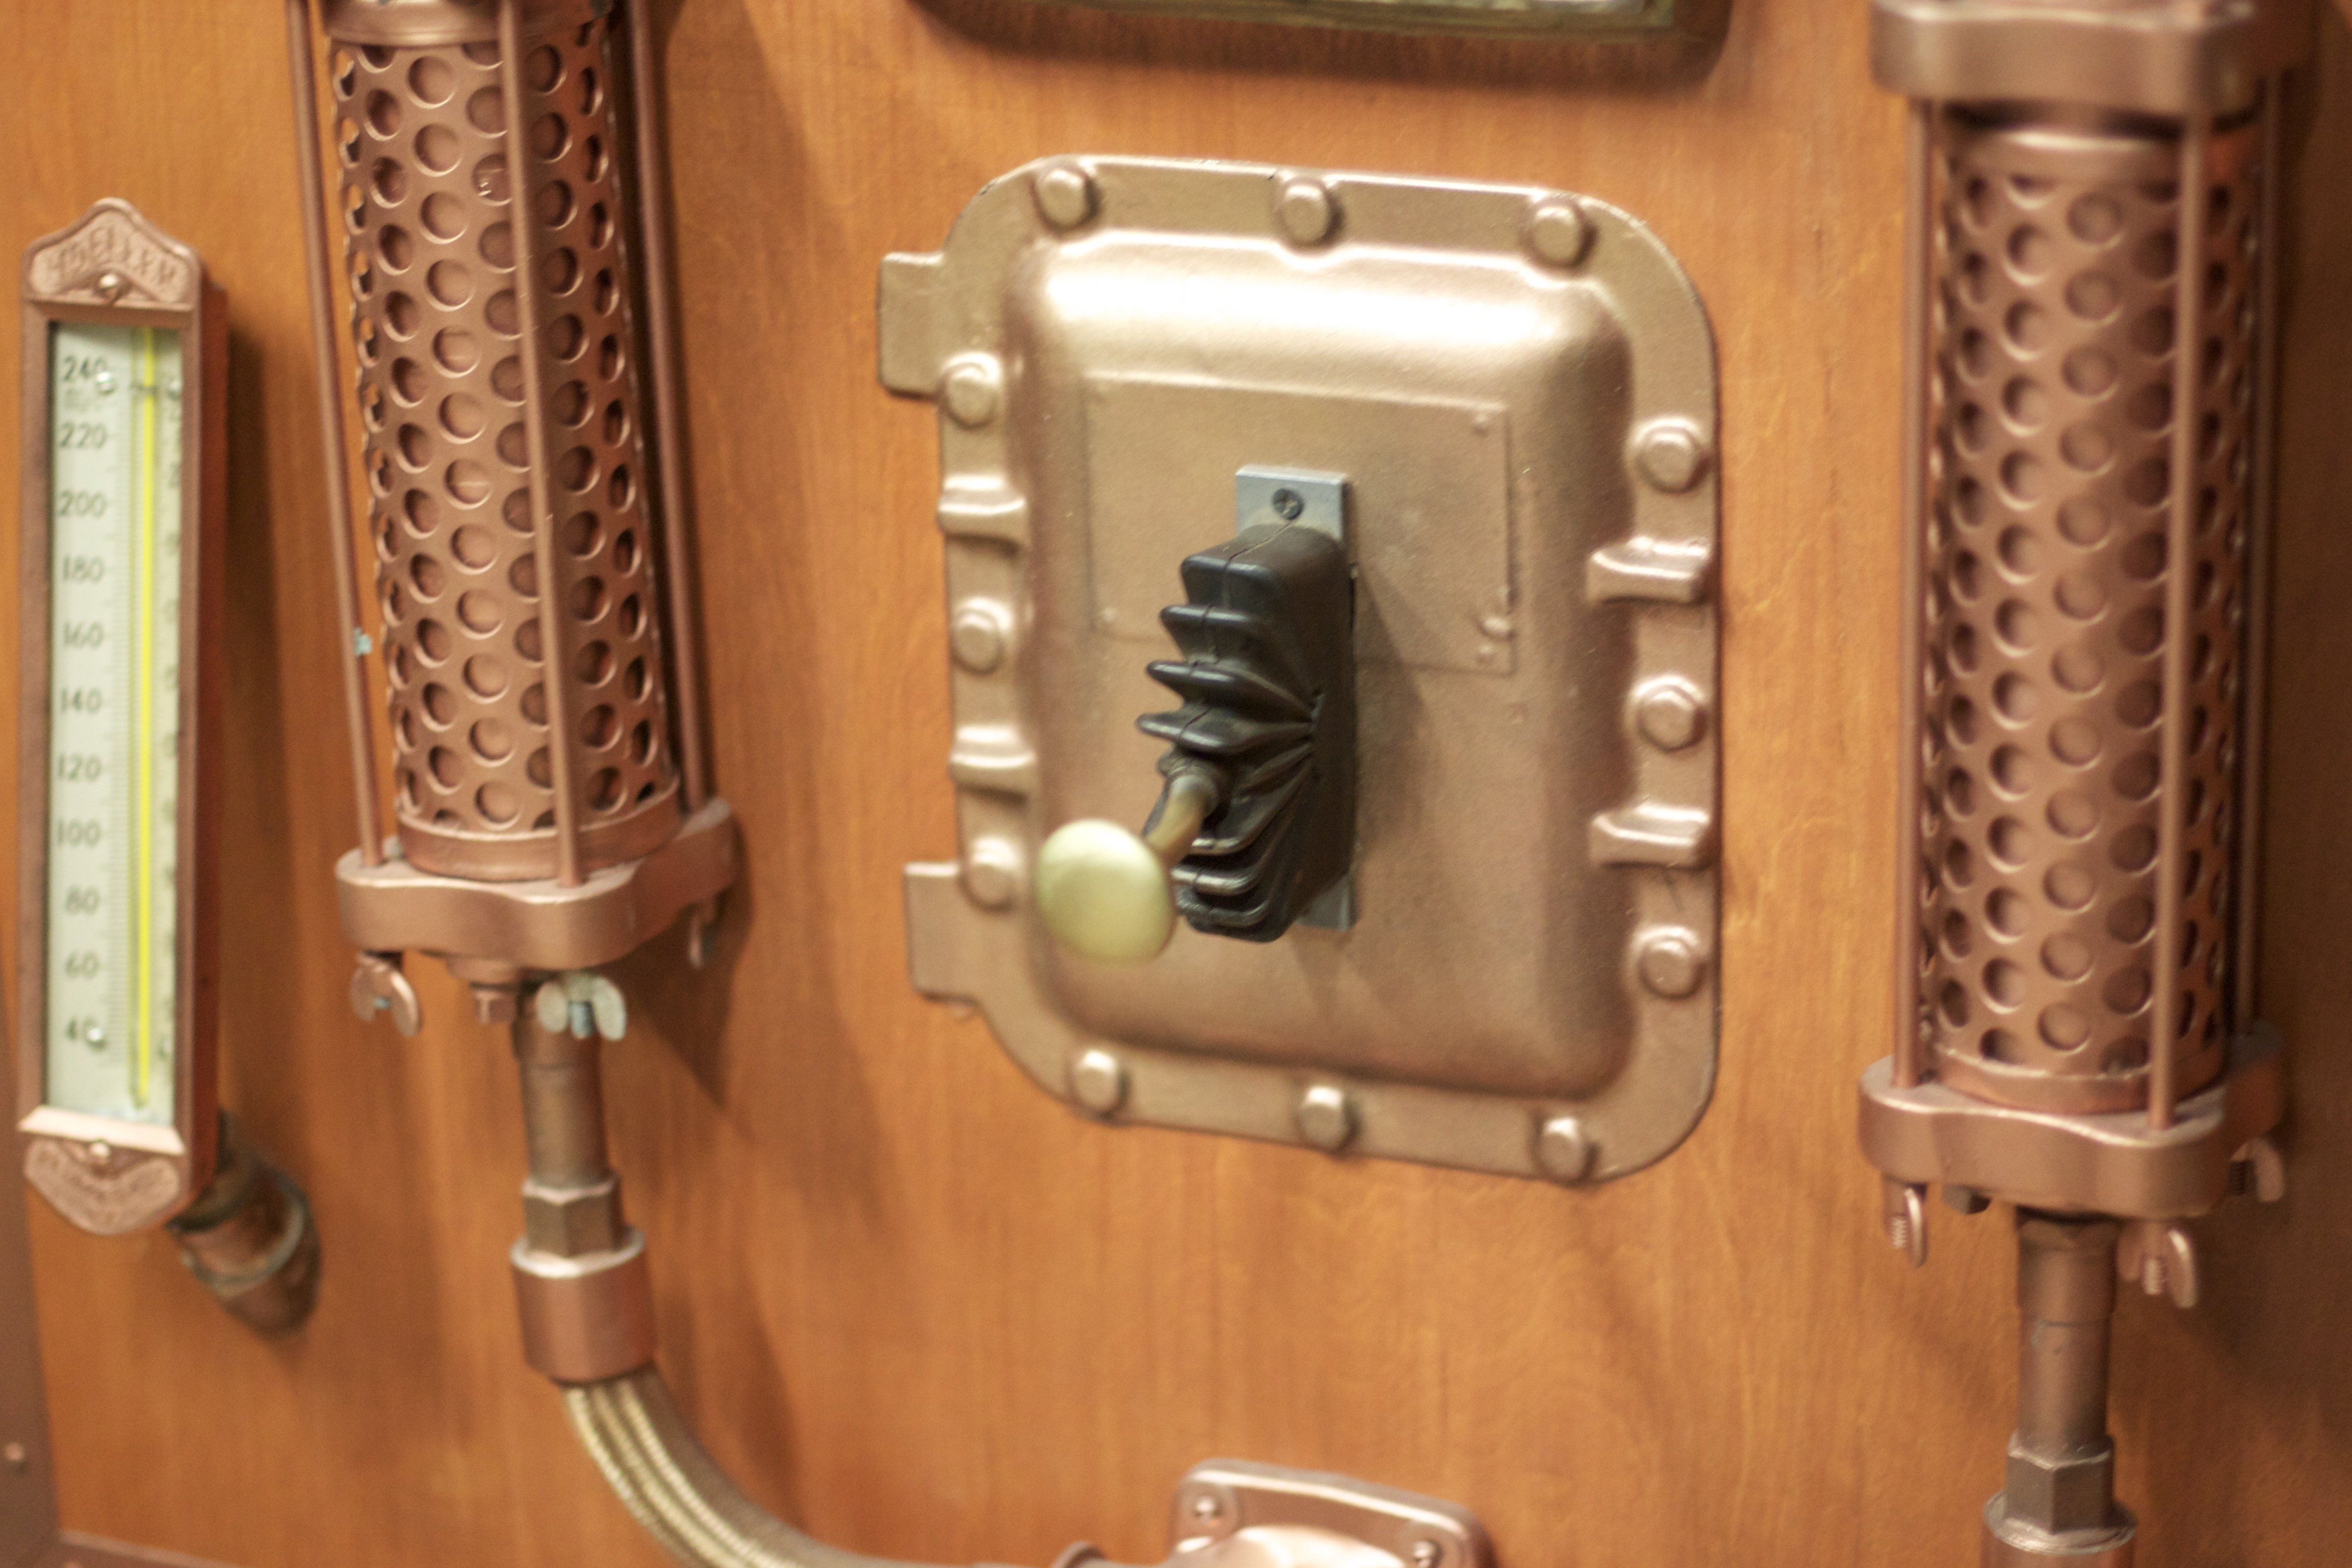
structure, room, interior design, ds106, man made object, plumbing fixture